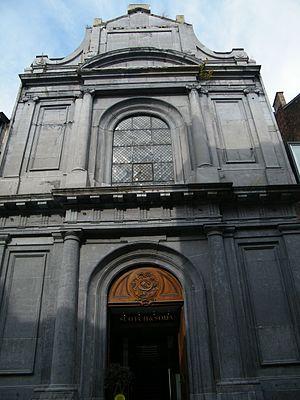
Église Saint-Jacques This is a photo of a monument in Wallonia, number: 92094-CLT-0071-01
Cette page regroupe l'ensemble du patrimoine immobilier classé de la ville belge de Namur.
L’église Saint-Jacques, sise rue Saint-Jacques dans le centre de la ville de Namur, est un édifice religieux de style classique datant du XVIIIᵉ siècle. Ancien relais sur le chemin du pèlerinage à Saint-Jacques de Compostelle, elle est aujourd’hui désacralisée et est devenue un magasin de vêtements de mode.